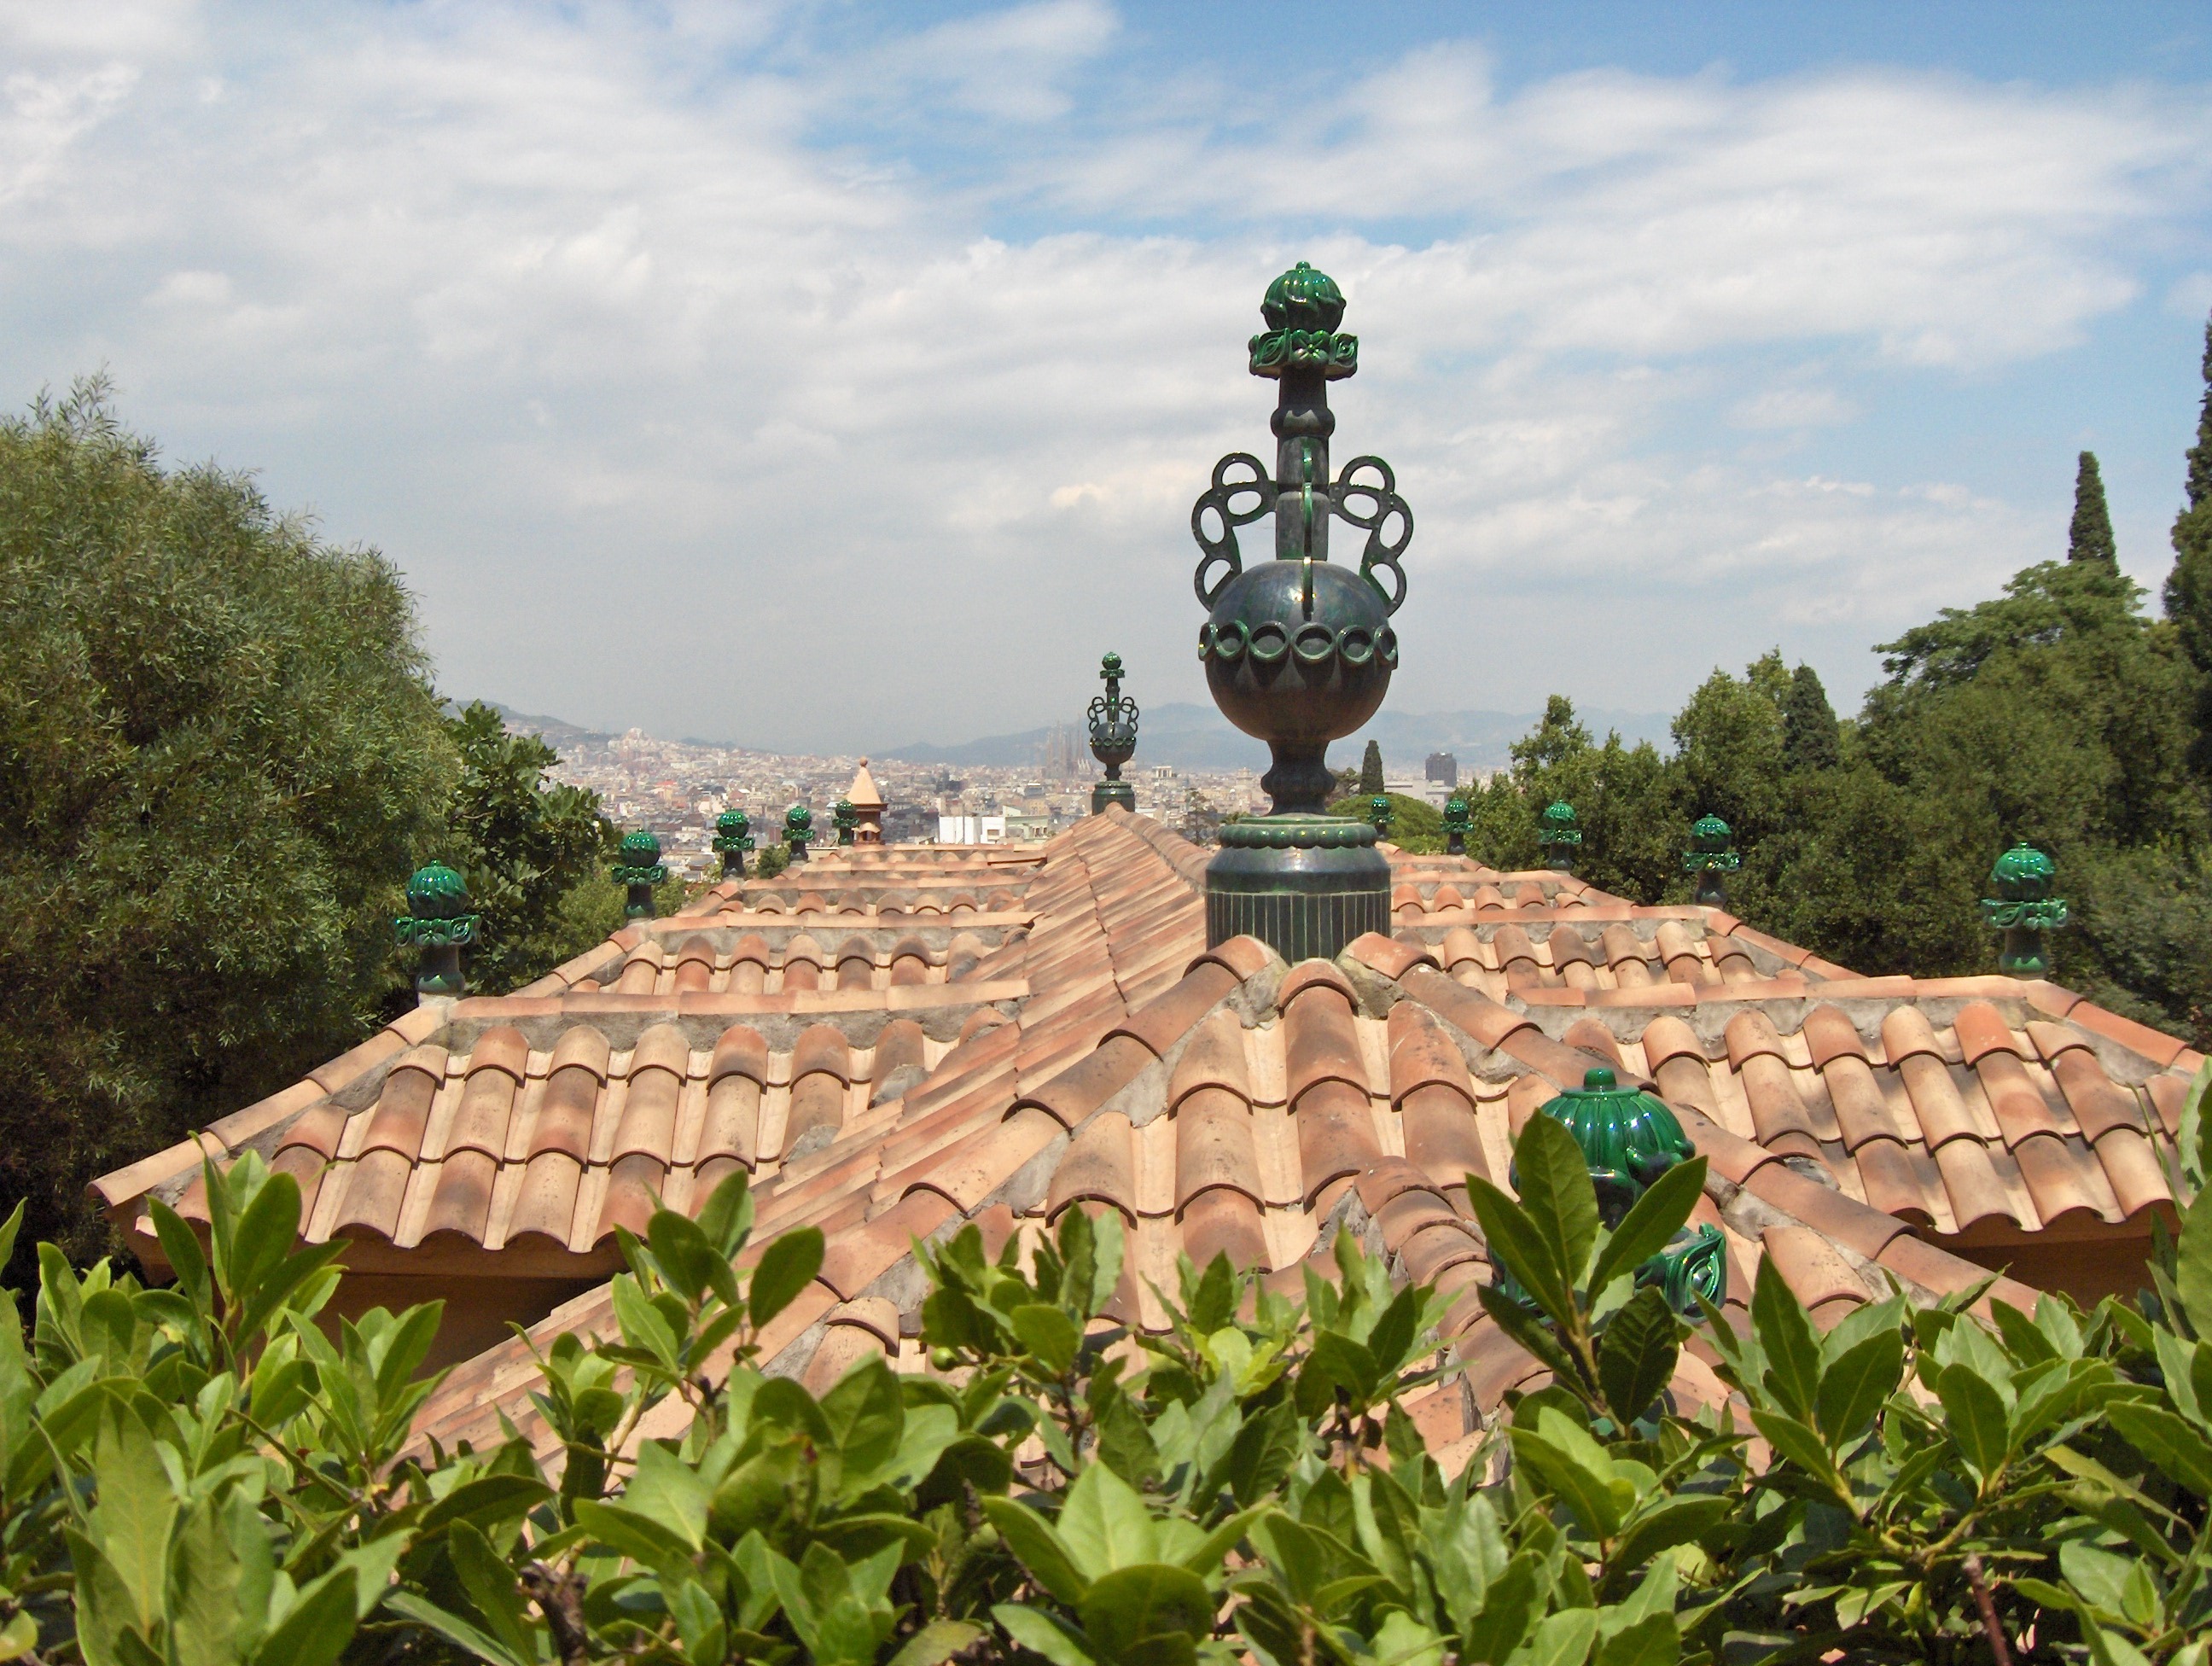
sky, monument, statue, park, landmark, garden, sculpture, clouds, tiles, roofs